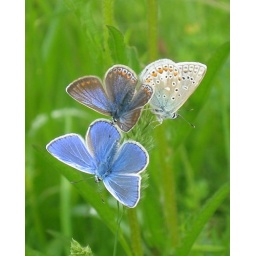
RSPCA Young Photographer Awards 2008. Winner under 12 years. common blue butterfly roost by Evan Shelton, 6